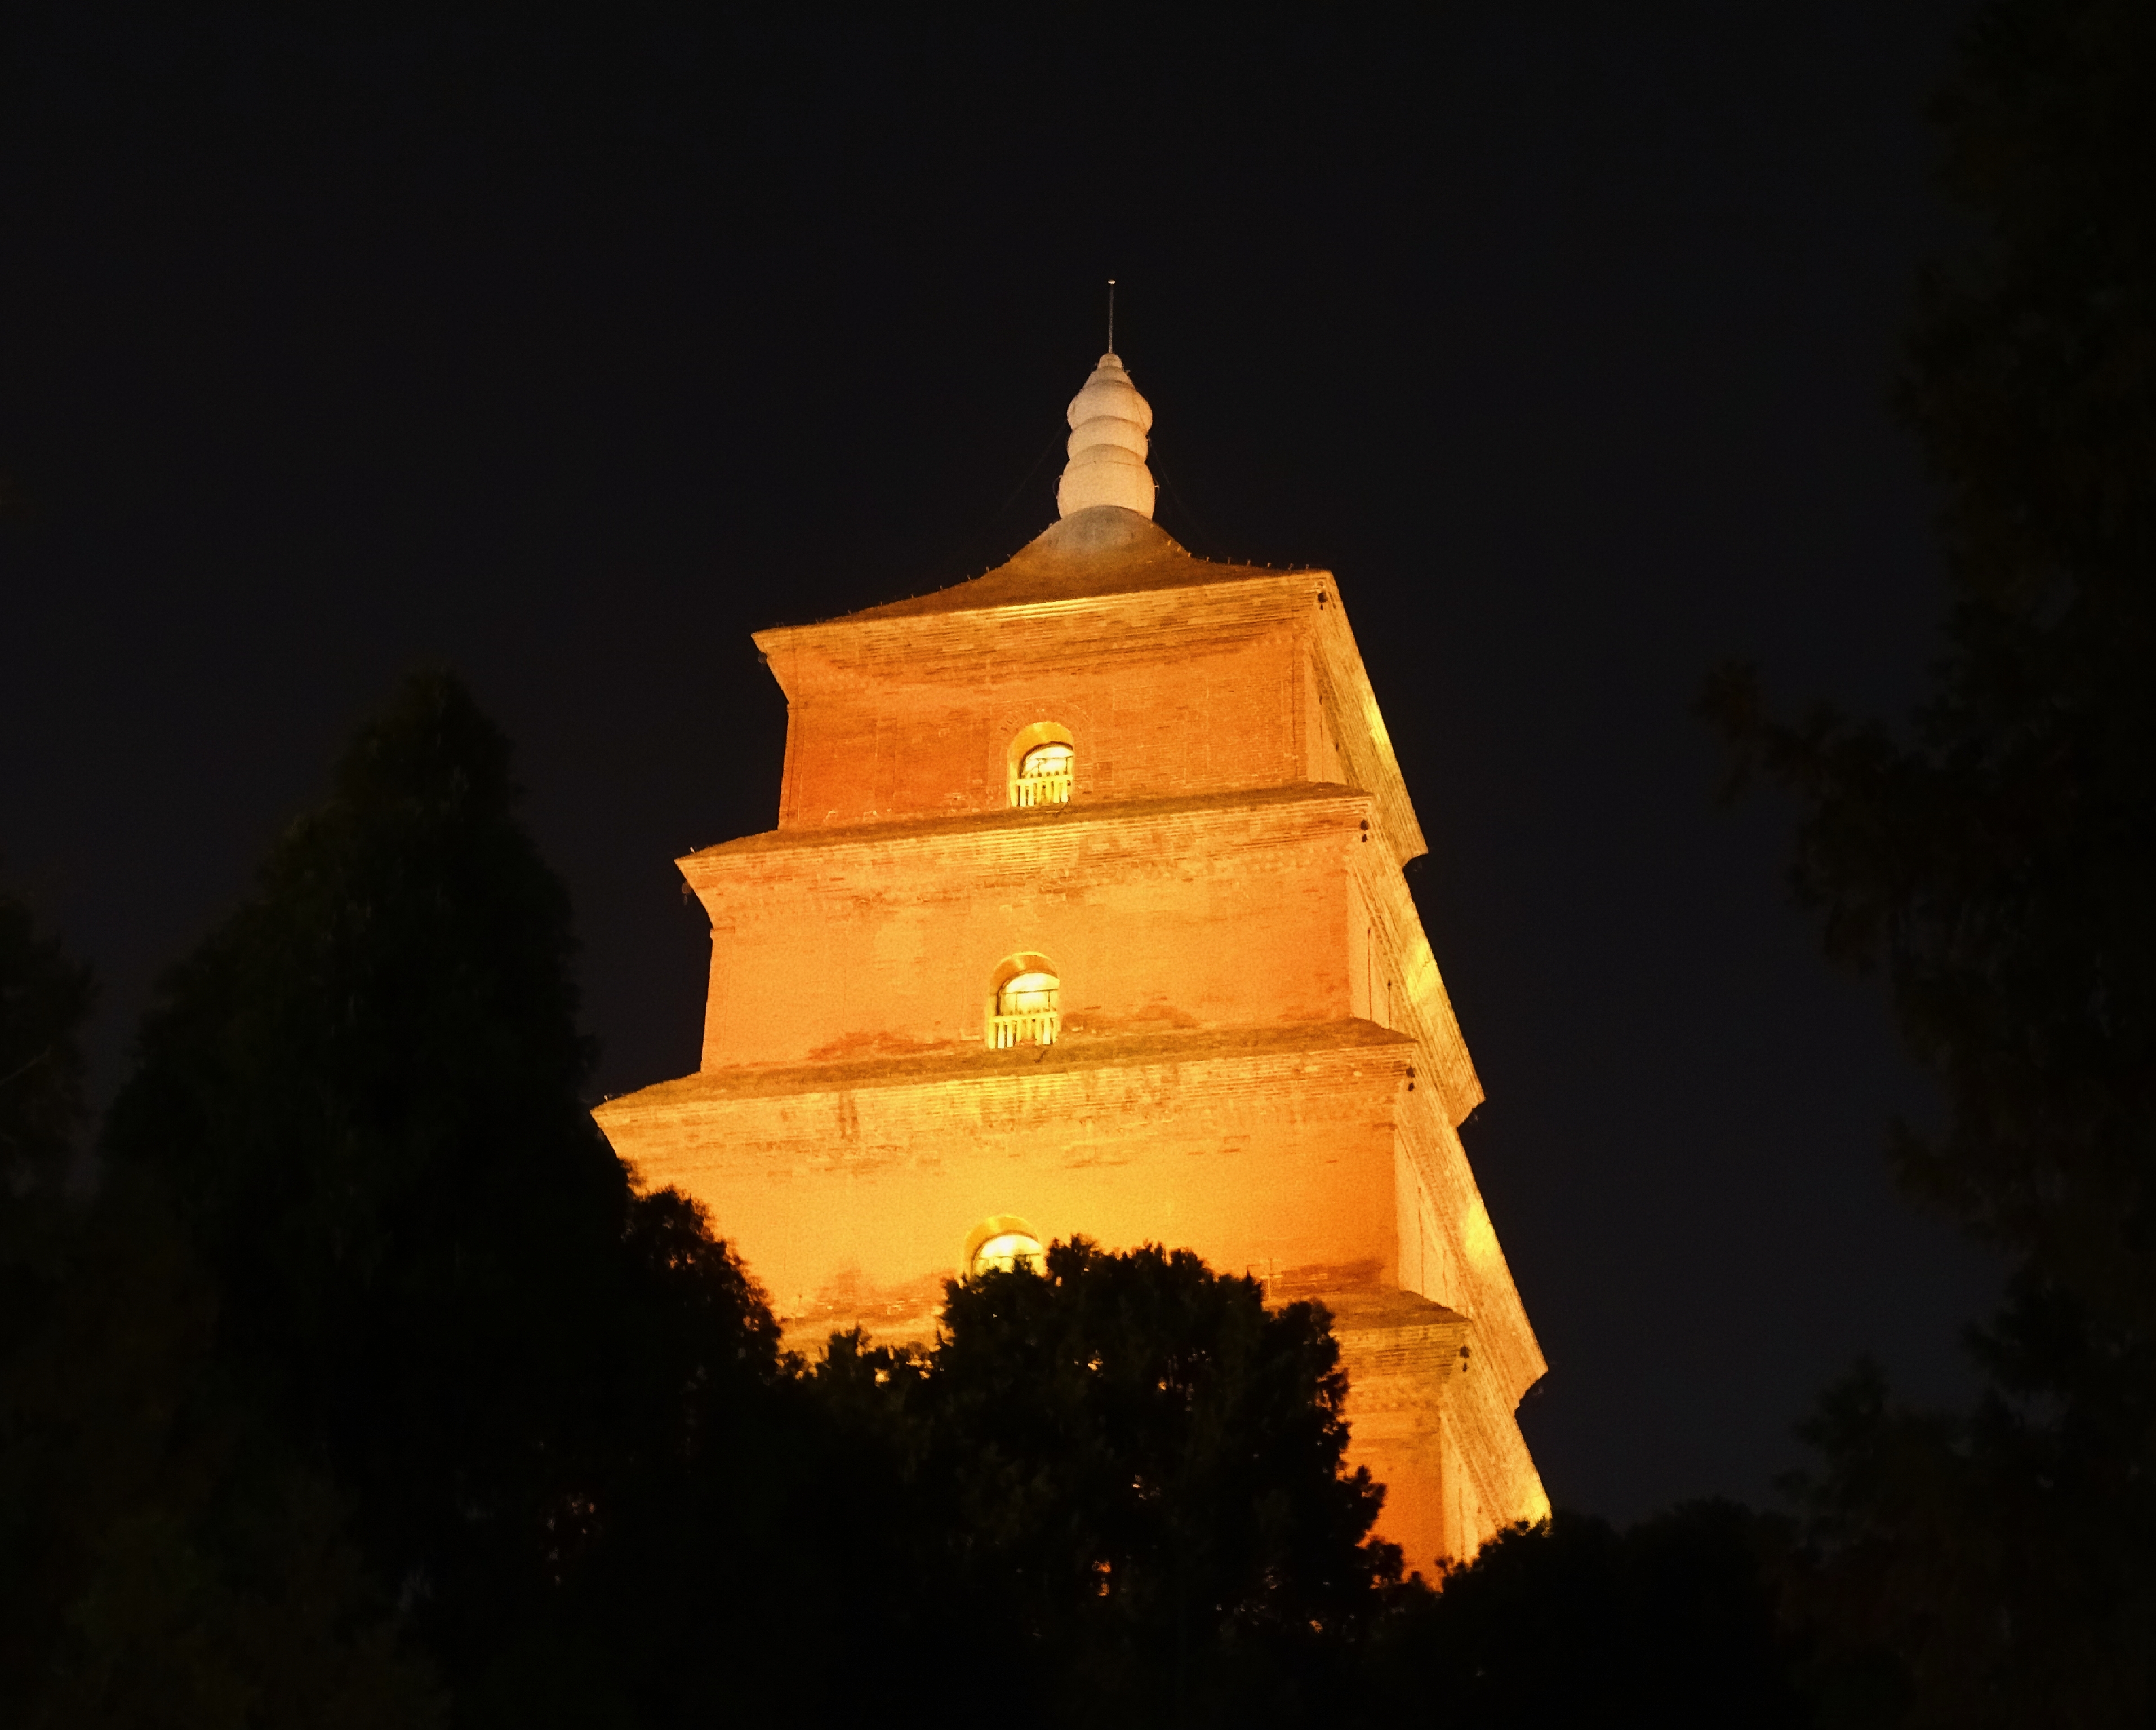
ancient tower, quiet, sky, building, tree, tower, Tints and shades, monument, midnight, steeple, spire, heat, pagoda, darkness, skyscraper, evening, event, national historic landmark, place of worship, cloud, facade, night, historic site, finial, clock, cone